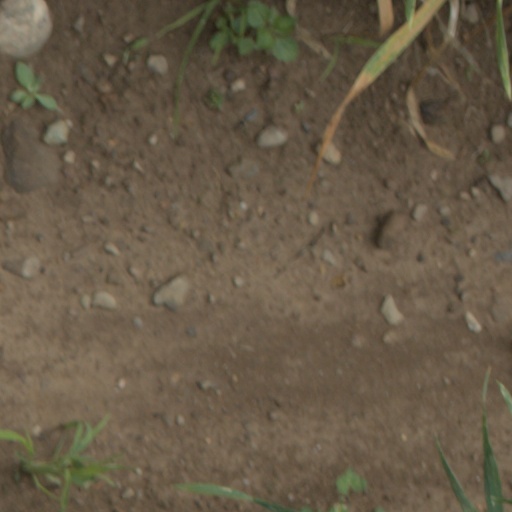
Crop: wheat